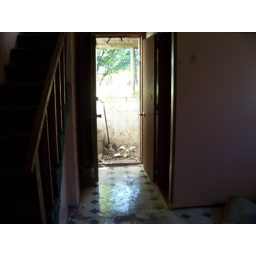
the door to the right in the pink wall is the bathroom..the subfloor stops at the doorway.